Battle of Kuwait International Airport

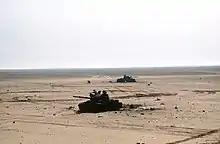
Two destroyed Iraqi T-62 tanks on the battlefield, February 1991.

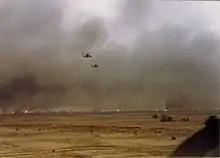
The battlefield at Burgan Oil Field where the United States Marine Corps destroyed 60 Iraqi tanks during the 1st Gulf War, February 1991.

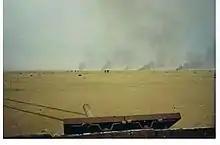
A United States Marine Corps tank bears witness to burning Iraqi tanks and Iraqi soldiers leaving their fighting positions at a battle that took place at Burgan Oil Field during the 1st Gulf War, February 1991.

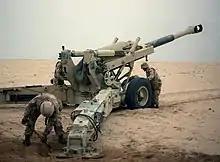
Marine Artillery played a huge factor in disrupting Iraqi counterattacks during the 1st Gulf War, February 1991.

The Battle of Kuwait International Airport occurred on February 27, 1991, during the 1st Gulf War. It was a tank battle between the United States (as part of the Coalition of the Gulf War) and Iraq. Despite being a very large battle it is often overlooked compared to the other battles which took place during the war. No less than elements of 18 divisions total participated in this battle. US Army Special Forces units and multiple Iraqi Commando units were also in theatre. In reality the battle took place over a span of three days despite the primary battle at Kuwait International Airport lasting only one day. Much of the combat actually took place en route to the airport. The battle featured the "Reveille Engagement" which went on to become the biggest and fastest tank battle in United States Marine Corps' entire history.